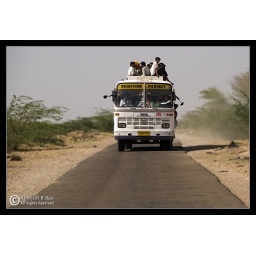
By now it was getting clear that this is the preferred way of travel in buses in Rajasthan